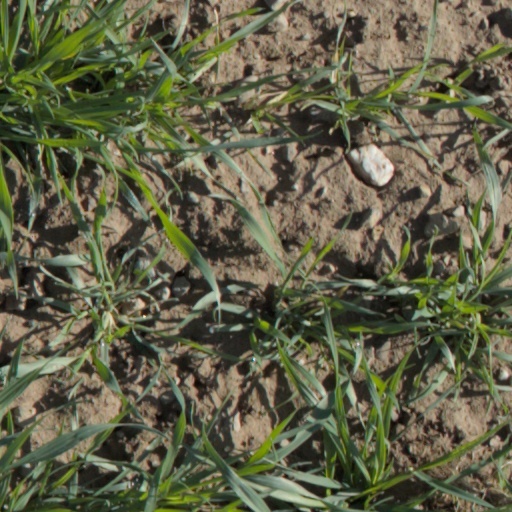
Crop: wheat